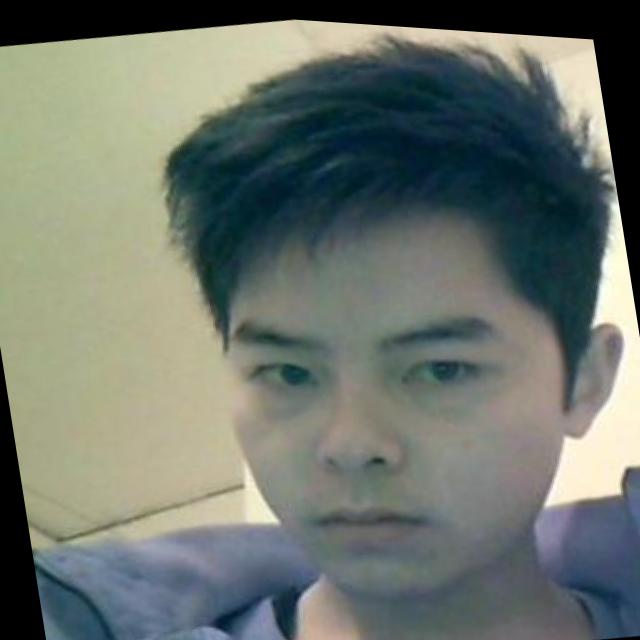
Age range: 21-44